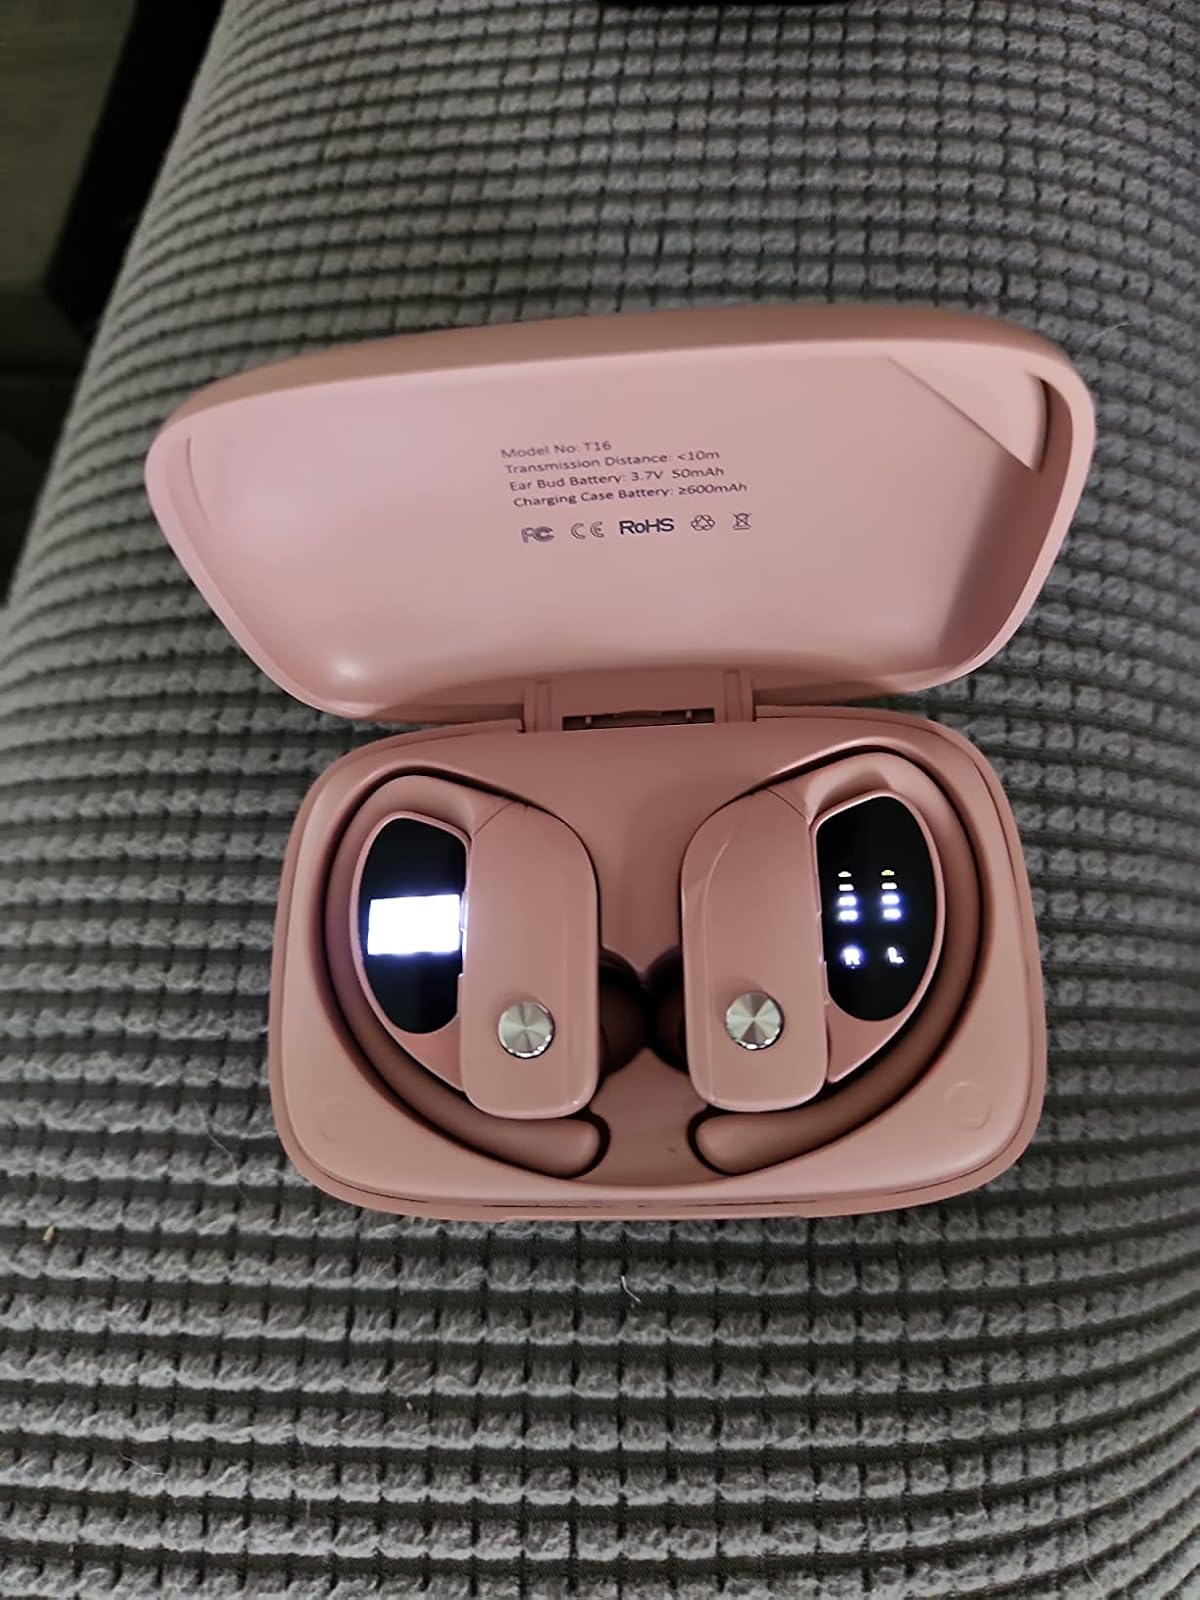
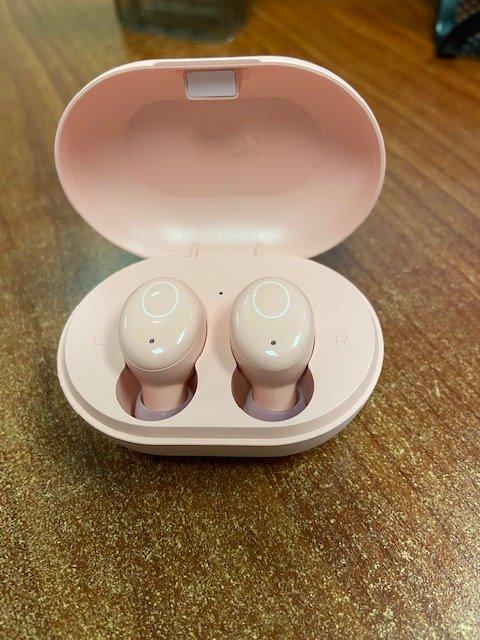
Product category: earbuds
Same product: no